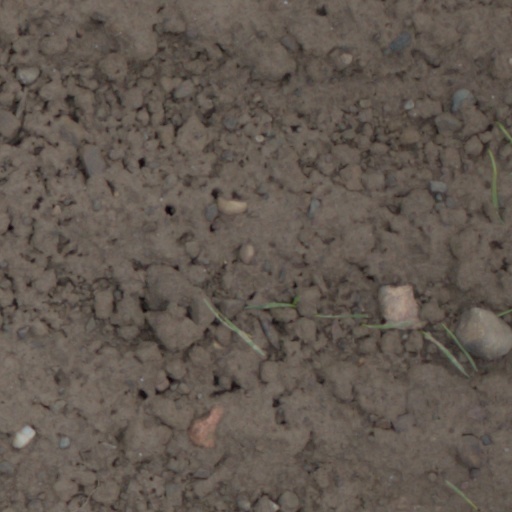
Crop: wheat